Ostereidet Church

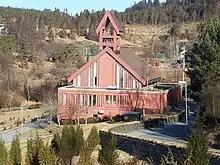
View of the church

Ostereidet Church is a parish church of the Church of Norway in Alver Municipality in Vestland county, Norway. It is located in the village of Ostereidet. It is one of two churches for the Osterfjorden parish which is part of the Nordhordland prosti (deanery) in the Diocese of Bjørgvin. The red, brick church was built in a long church design in 1988 using plans drawn up by the architect Bengt Suleng who worked for the Einar Vaardal-Lunde architectural firm. The church seats about 350 people. The church was consecrated on 18 December 1988.